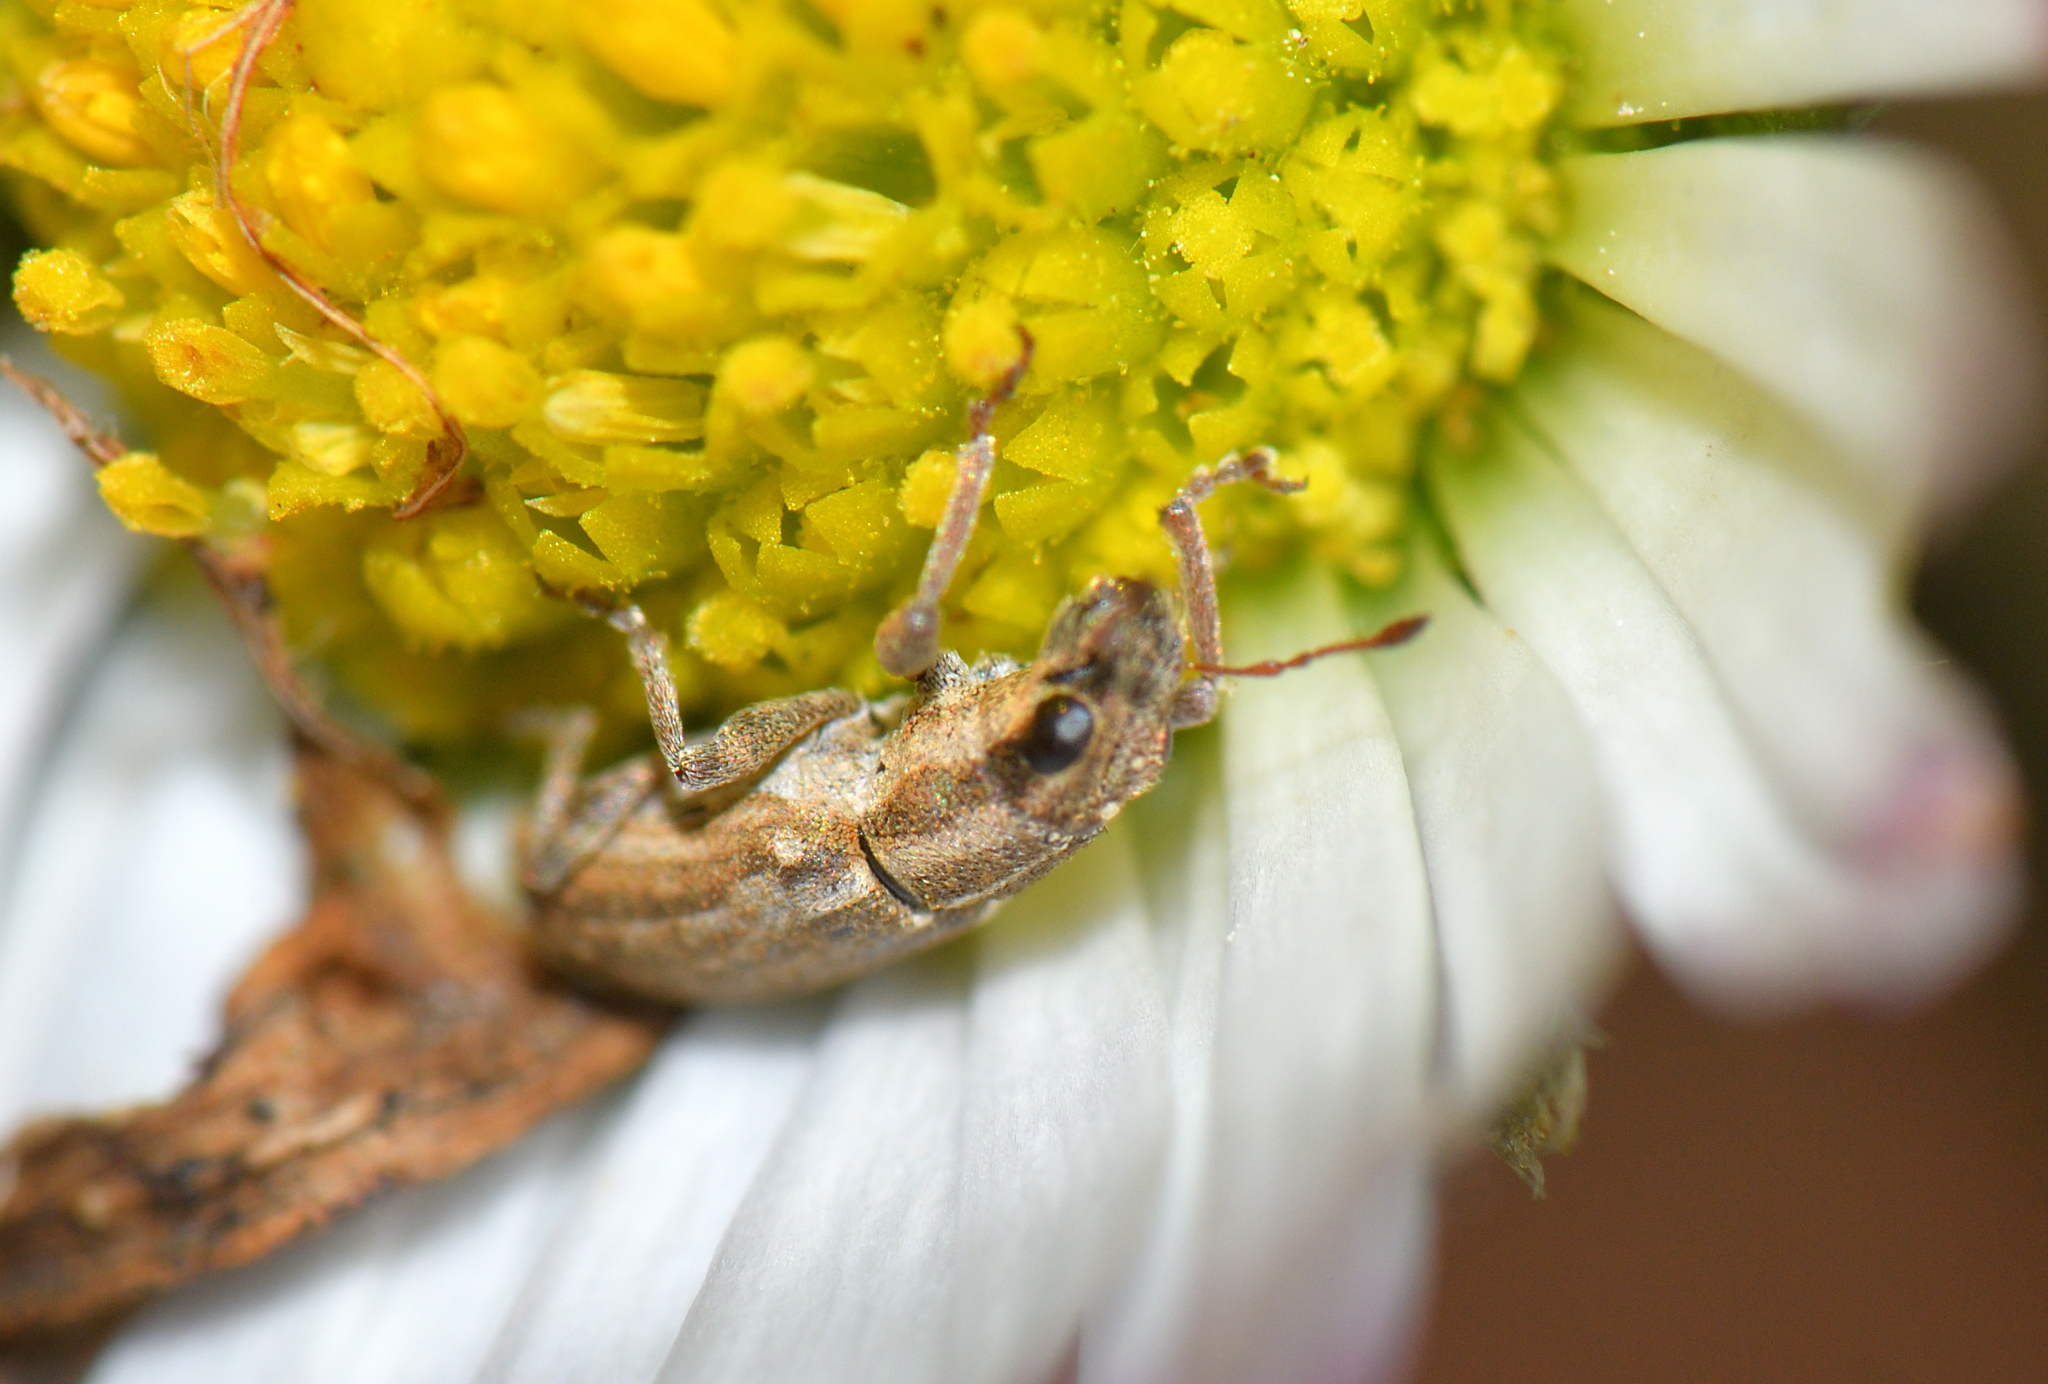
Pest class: pea_leaf_weevil